Melvin J. Lasky

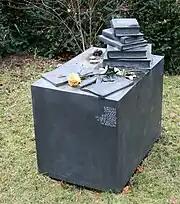
Lasky's grave in Berlin

Lasky was the author of many books including "Utopia and Revolution", "Voices in the Revolution", "On the Barricades and Off", and "The Language of Journalism". He was married twice, to Brigitte Lasky ("née" Newiger) with whom he had two children, Vivienne Lasky and Oliver Lasky, and to German novelist Helga Hegewisch.